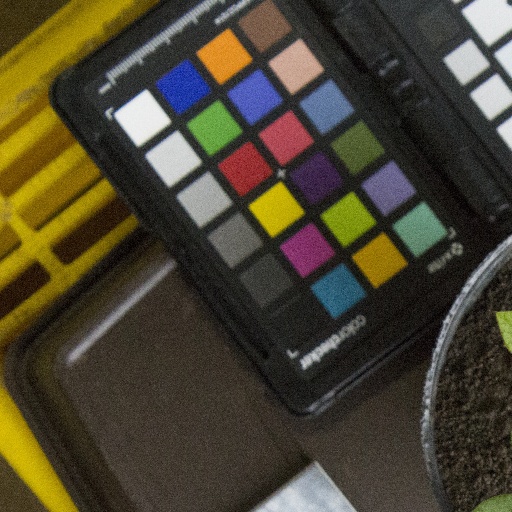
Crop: soybean